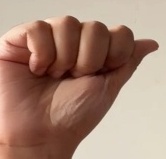
ASL sign: A